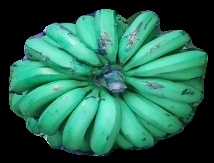
Variety: pachbale
Grade: grade2